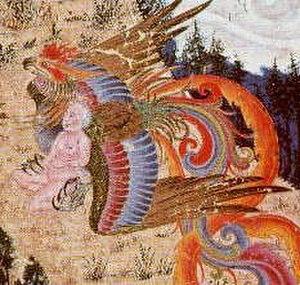
Zal était un guerrier mythique de l'Iran ancien. Il était albinos et son nom est utilisé en Persan pour faire référence à ceux qui souffrent d'albinisme. Sa femme était Roudabeh; leur enfant était le grand héros Rostam. Zal était le fils de Saam et le petit-fils de Nariman, tous deux héros de l'Iran ancien et des protecteurs de "Iran-zamin".
Le Simorgh, connu aussi sous le nom de Sîna-Mrû, est un oiseau fabuleux de la mythologie perse.
La représentation figurée dans les arts de l'Islam, c'est-à-dire, la production d'images figuratives d'êtres vivants, et en particulier des prophètes, dont Mahomet, fait l'objet de débats complexes dans la civilisation islamique, à l'intersection de facteurs artistiques, religieux, sociaux, politiques et philosophiques.